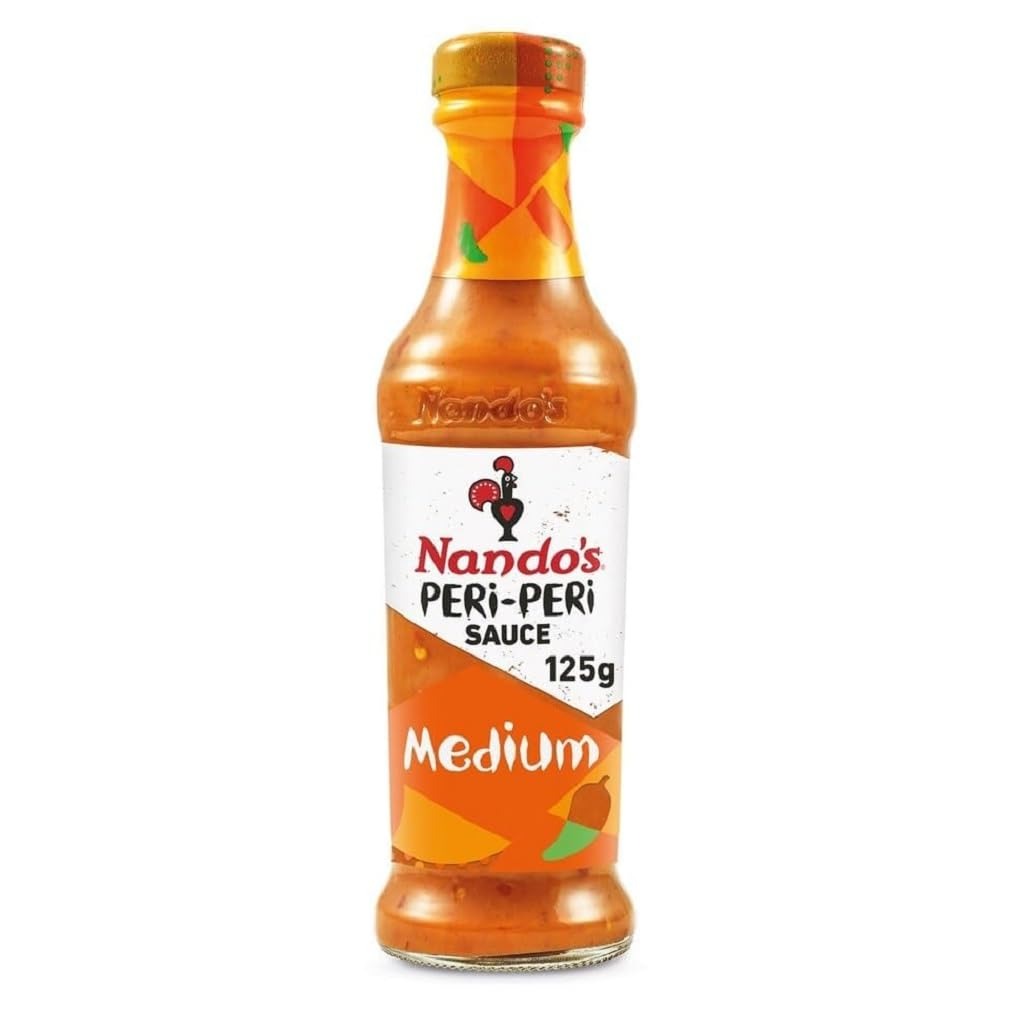
Item Name: Nandos Medium Peri Peri Sauce 125g (Pack of 4)
Value: 17.64
Unit: Ounce

Price: 14.38